Edward A. Bennett

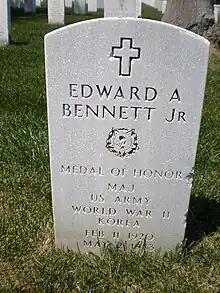
Bennett's grave marker at Golden Gate National Cemetery

Edward Andrew Bennett, Jr. (February 11, 1920 – May 2, 1983) was a United States Army soldier and a recipient of the United States military's highest decoration—the Medal of Honor—for his actions in World War II.